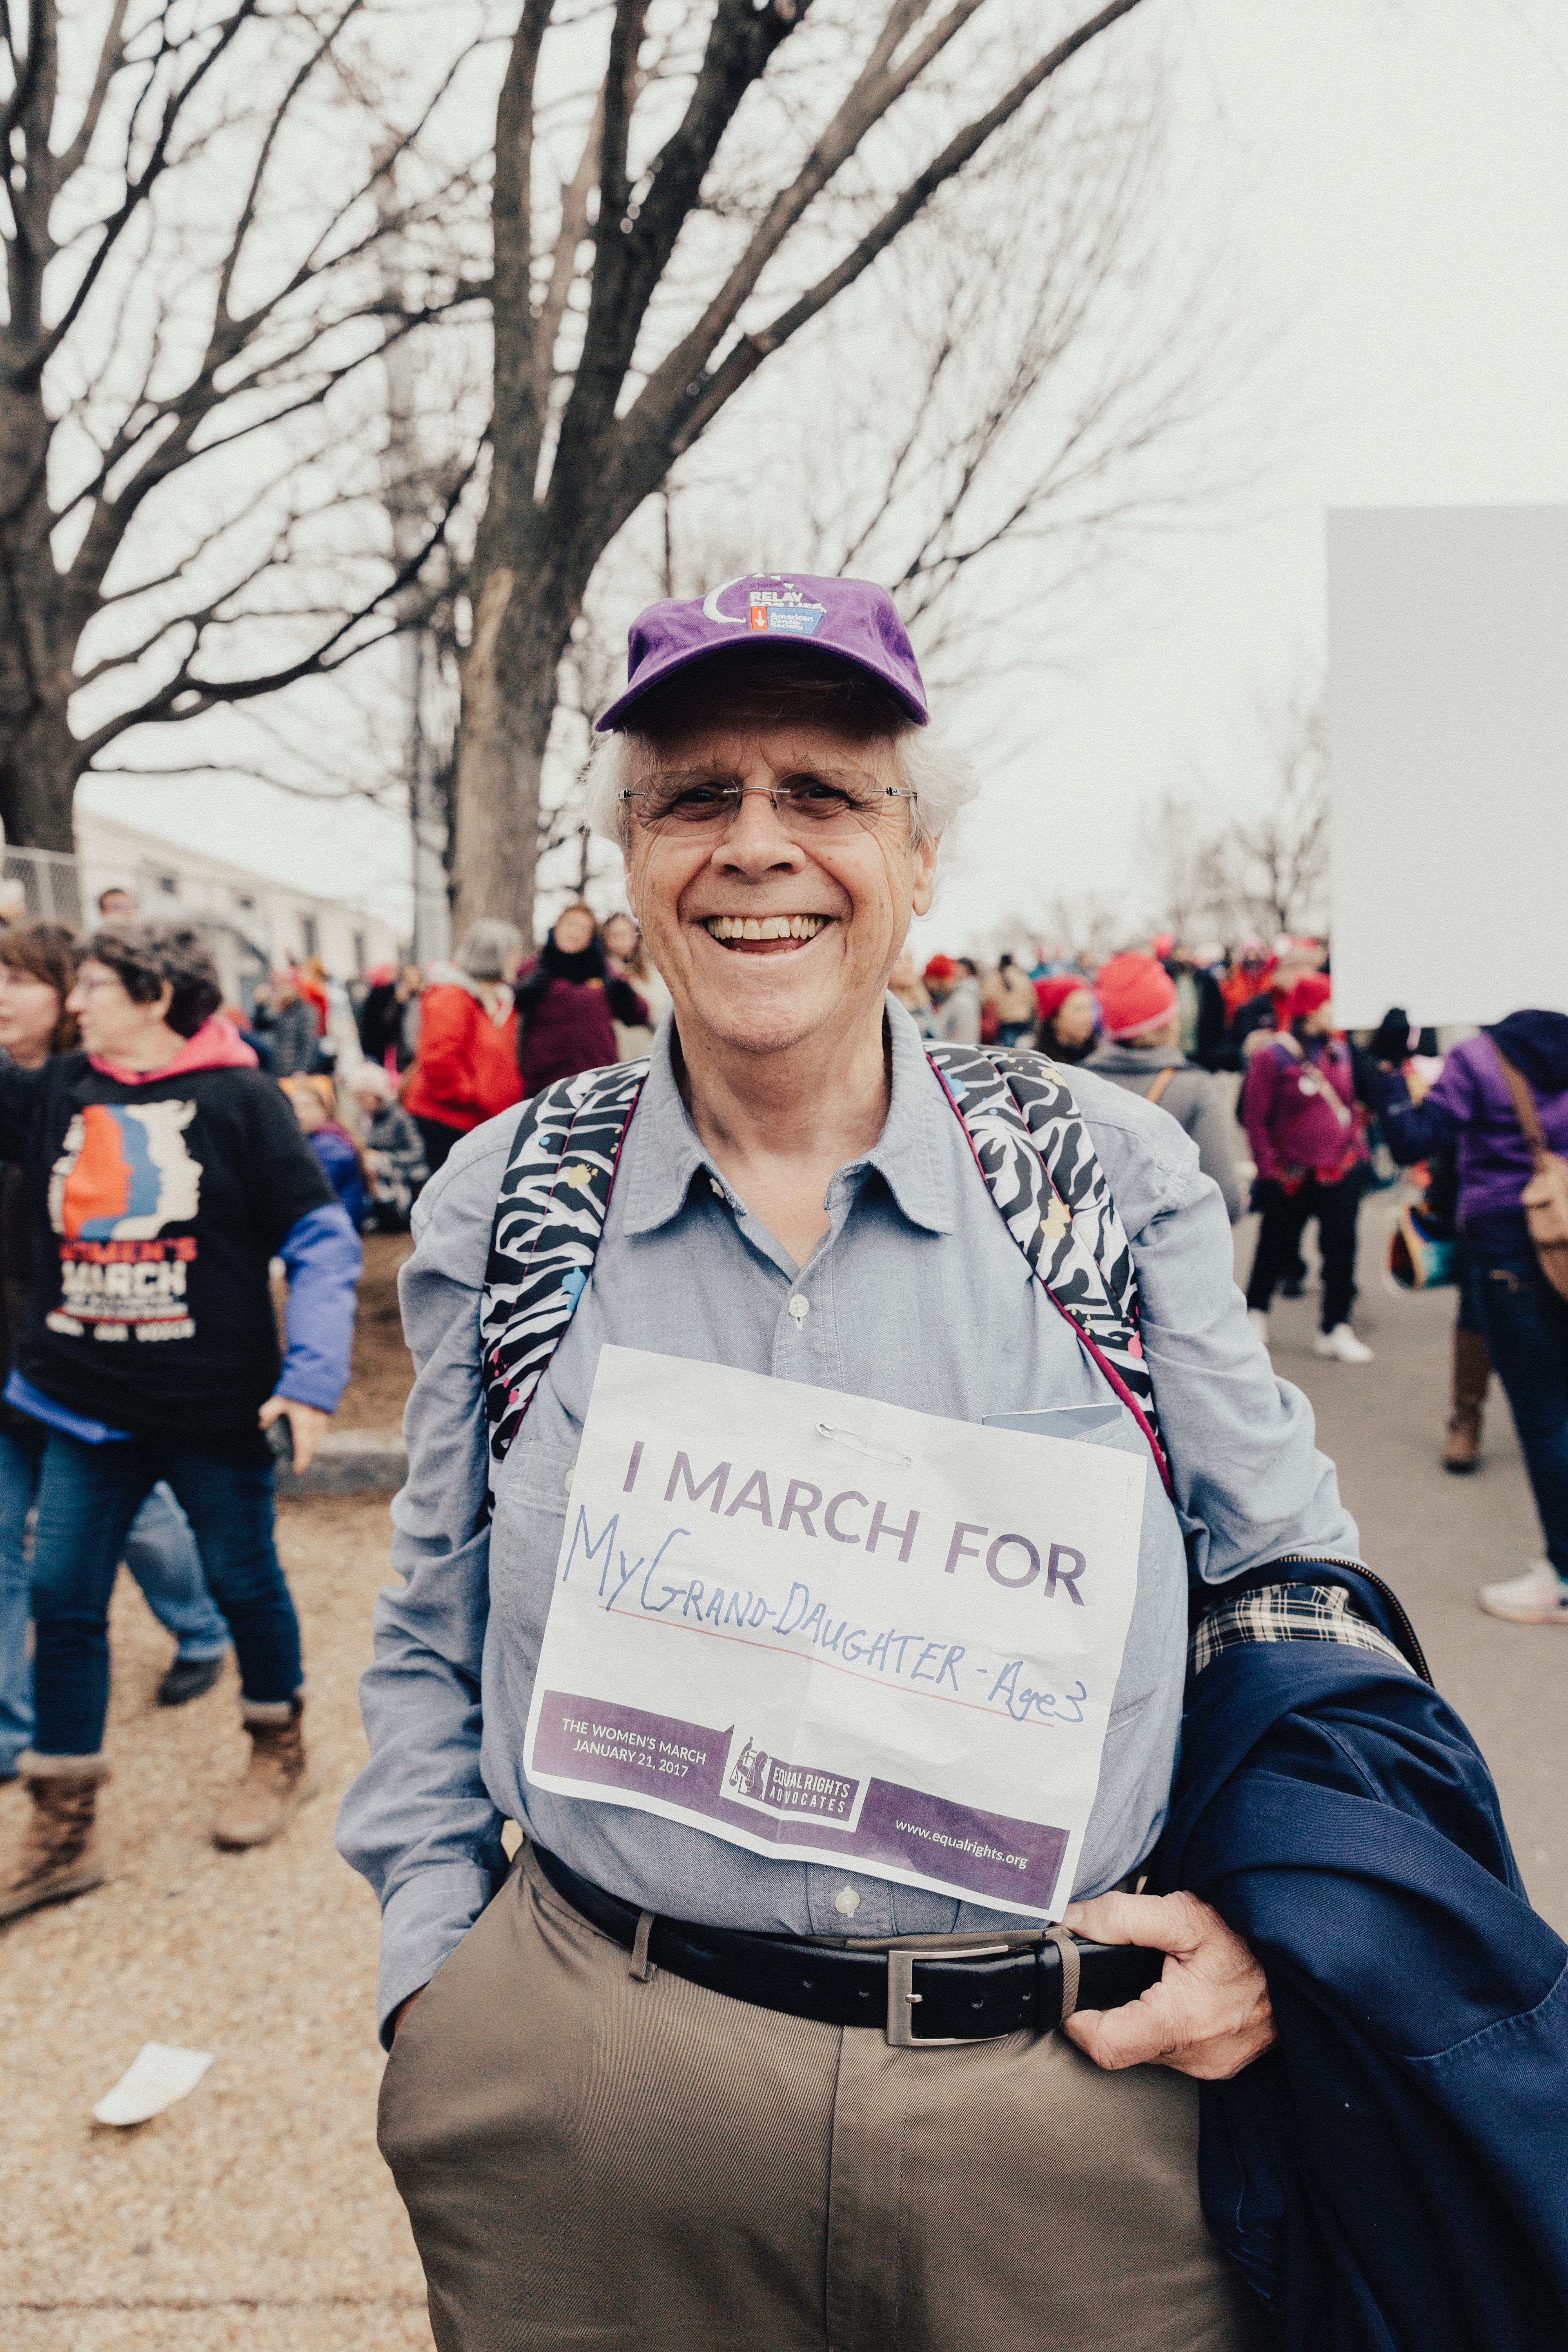
man, person, running, crowd, male, guy, sign, spring, caucasian, race, demonstration, endurance, physical exercise, long distance running